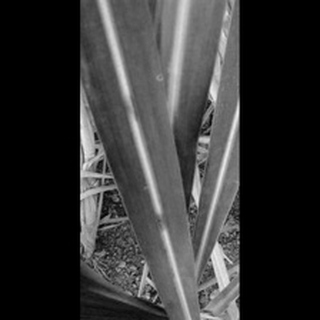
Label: sugarcane_red_rot